5th Division (Australia)

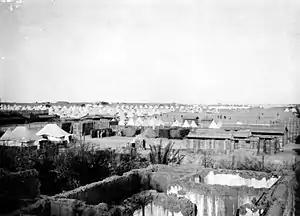
Tel el Kebir camp, where the 5th Division was formed in 1916

After the dispatch of the 1st and 2nd Divisions to France, responsibility for the defence of the Suez Canal against an expected Turkish attack passed to the remaining two Australian divisions. The 5th Division was allocated to the defence of the canal around Ferry Post. Moving by train to Moascar, and then by foot to Ferry Post, the 8th Brigade moved in to position by 27 March. Meanwhile, the remainder of the division's infantry – the 14th and 15th Brigades – were to complete the move on foot, a march of from the Anzac camp at Tel el Kebir. McCay voiced some concerns about the march to his superiors, but followed the order and his actions during the march, and words afterwards, later soured relations between the divisional commander and the soldiers. Taking three days over soft sand and in extreme heat (with temperatures up to ) the men in the two brigades suffered severely and the march was completed in disarray with many suffering heat illness; many were helped in from the desert by a neighbouring New Zealand unit who volunteered to provide assistance upon learning of the situation.